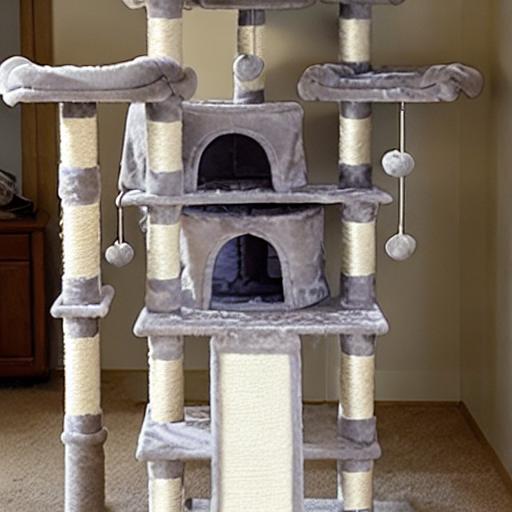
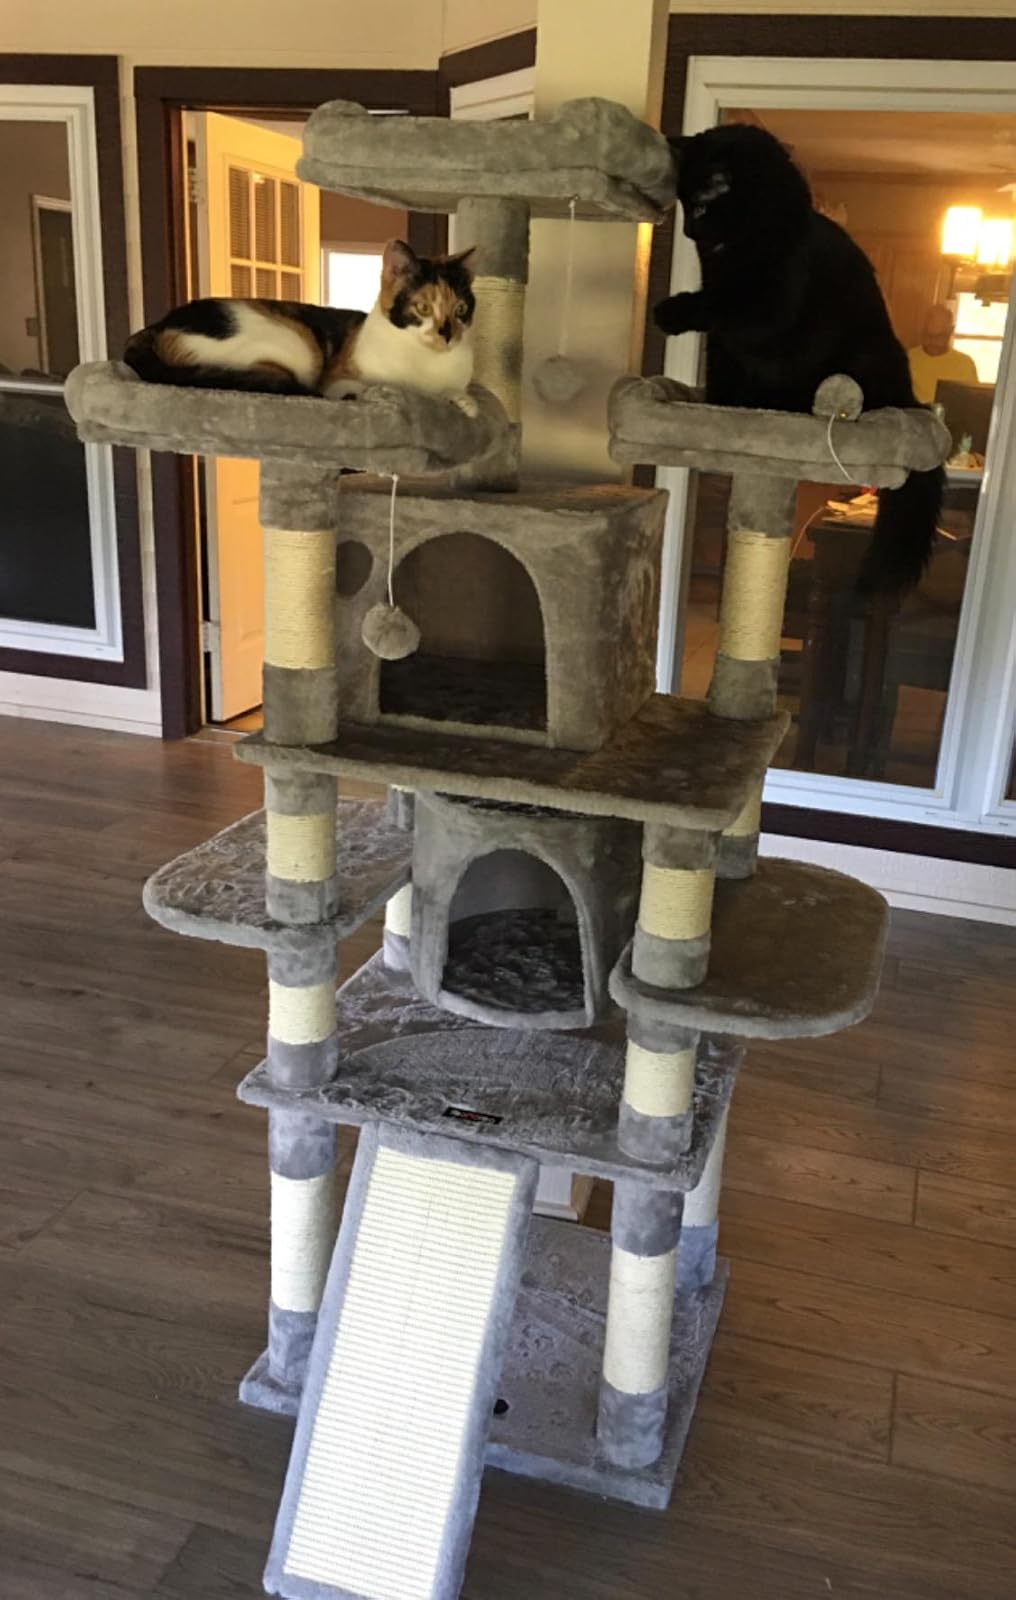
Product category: items_cat tree
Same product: no